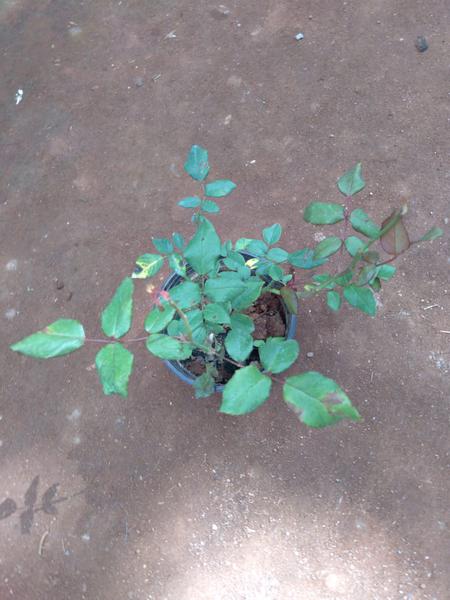
Plant: Rose